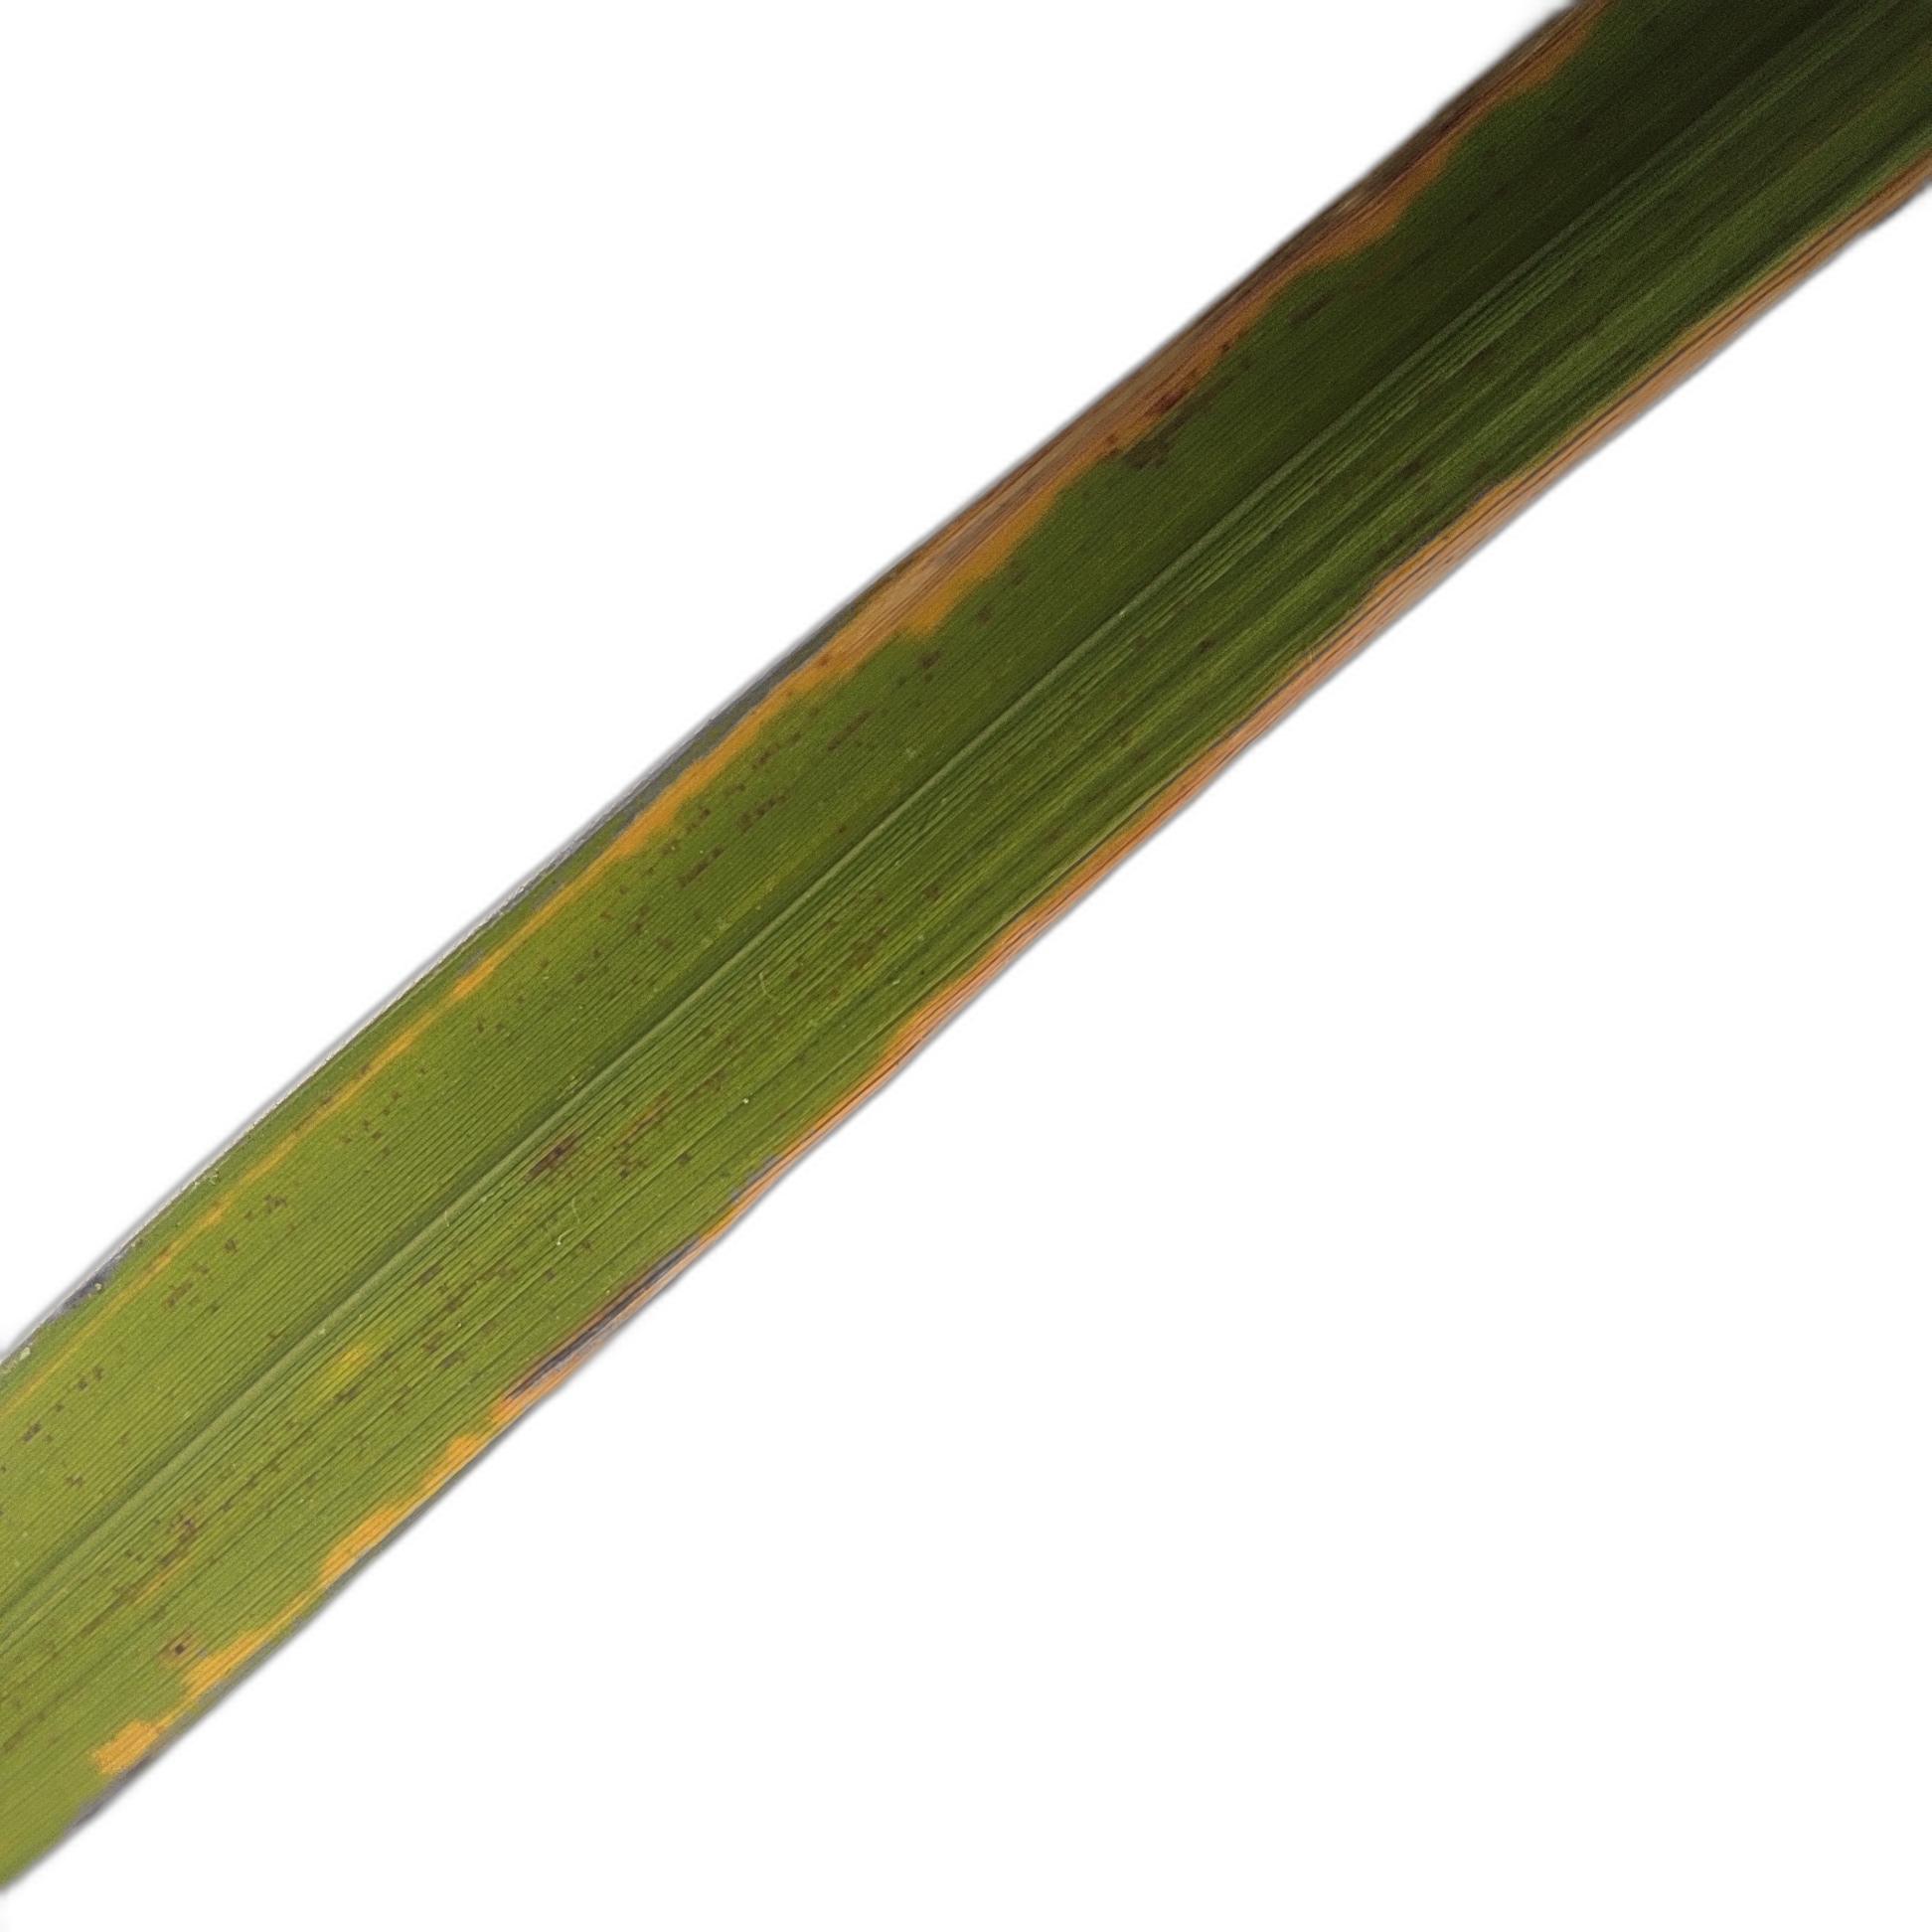
Label: Leaf Scald